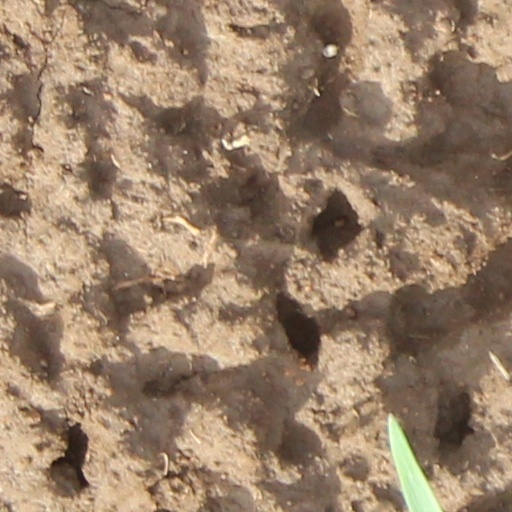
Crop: wheat